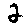
Label: 2